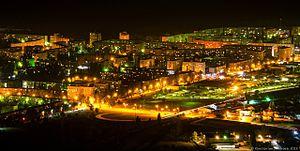
Enerhodar ou Energodar est une ville de l'oblast de Zaporijia, en Ukraine. Sa population était estimée à 53 567 habitants en 2019.